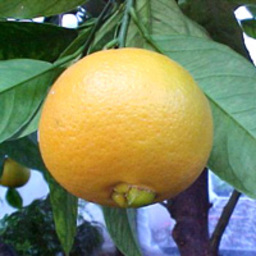
Label: peels